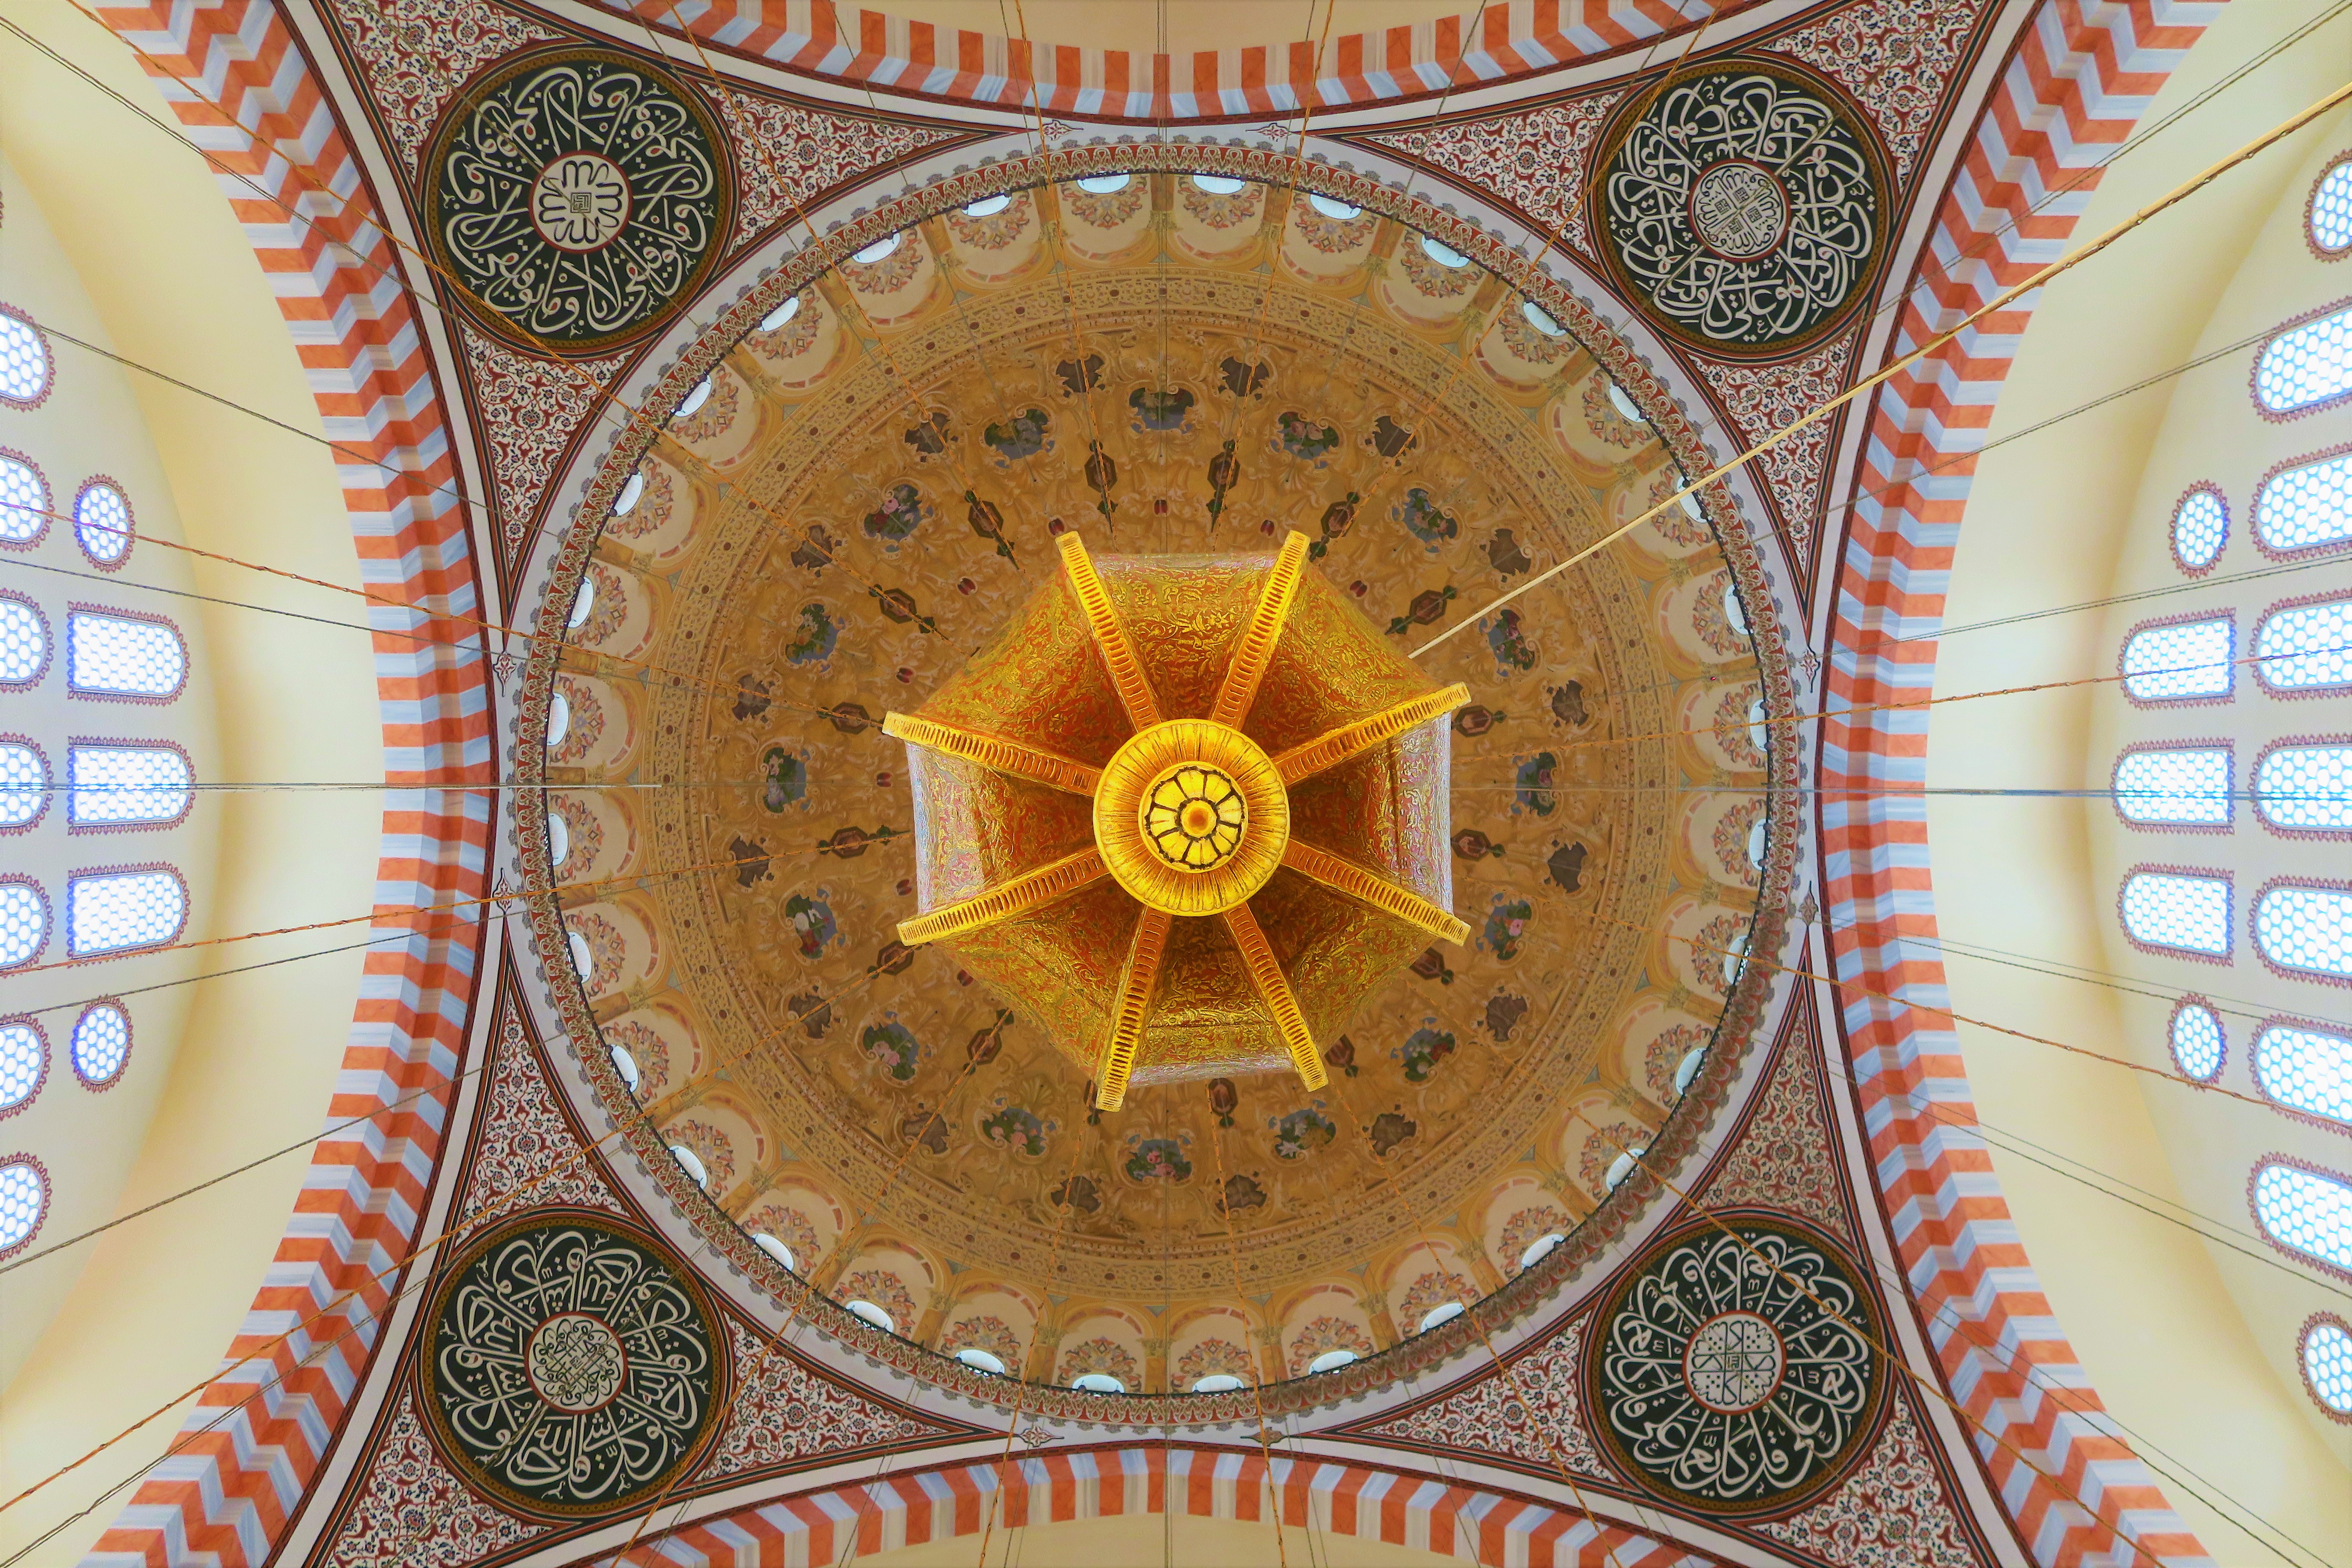
architecture, mosque, minaret, dome, religion, islam, art, ornament, lettering, fine art, chandelier, ceiling, building, symmetry